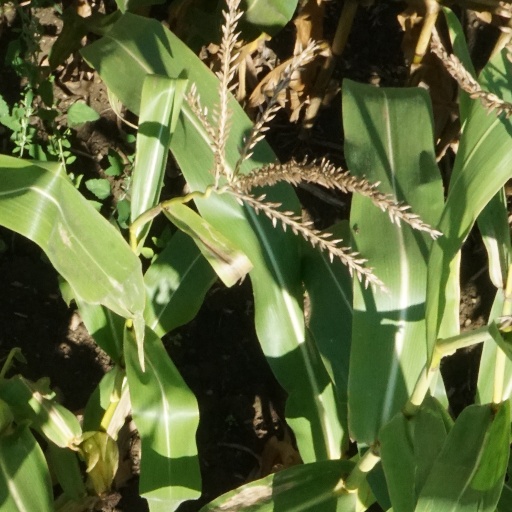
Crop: maize; corn